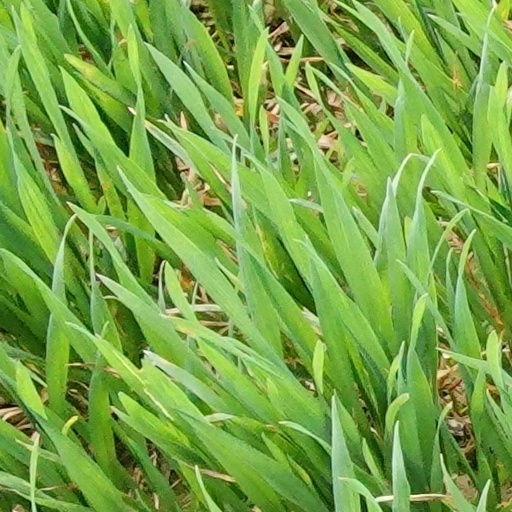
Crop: wheat